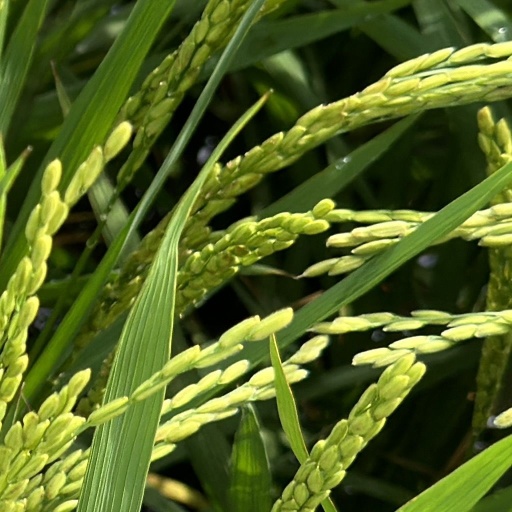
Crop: rice